Póvoa de Varzim

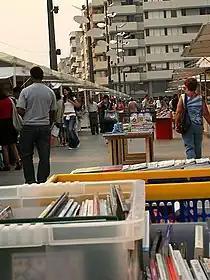
The Póvoa de Varzim Book Fair takes place in August in Passeio Alegre.

Junqueira is Póvoa de Varzim's busiest shopping district, that cater to both the daily needs of residents and visitors. The main street, a shopping street since the 18th century, is a pedestrian area since 1955, one of the earliest in Portugal, and a model for other Portuguese cities that later did similar developments. It has about of pedestrian streets. Dotted with boutiques in old traditional buildings, Junqueira is renowned for its jewellery, with "Ourivesaria Gomes" was the goldsmith, The most notable of its goldsmiths is Ourivesaria Gomes, where, during the Estado Novo, important people of the regime were often seen with their families. Open for more than 100 years, Ourivesaria Gomes was the goldsmithery of the Portuguese Royal House, and it had kings, nobility and the clergy as customers. The bullet used for the assassination attempt of Pope John Paul II was encrusted in the crown of Our Lady of Fatima by them.